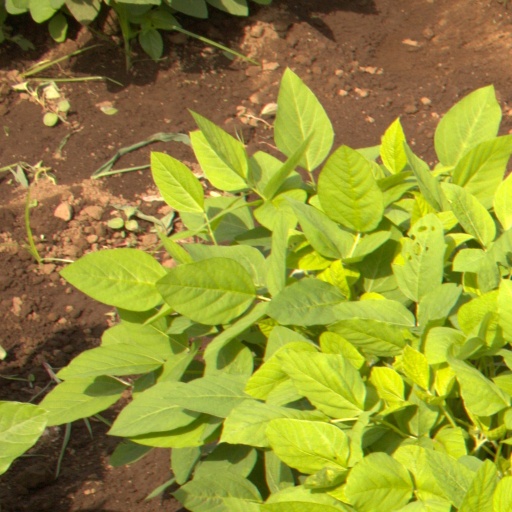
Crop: soybean